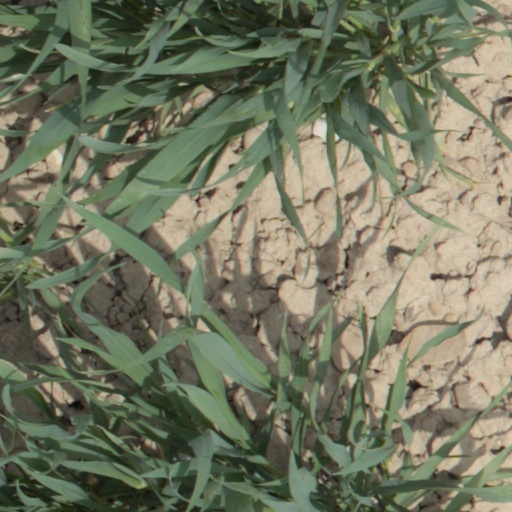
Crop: wheat